Lauren Bowker

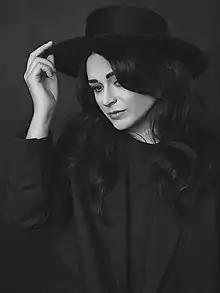
Lauren Bowker, dressed in black holding hat

Lauren Bowker (born 16 September 1985) is an English designer, particularly known for her colour-change inks. Born in Rossendale, Lancashire, Bowker now resides in London, United Kingdom.